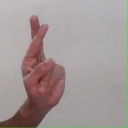
अक्षर: र